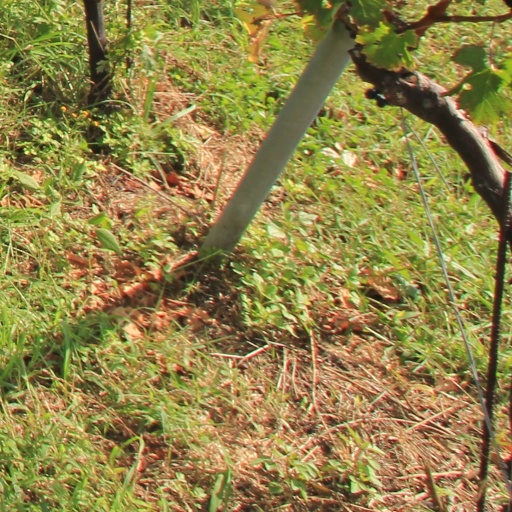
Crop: grape